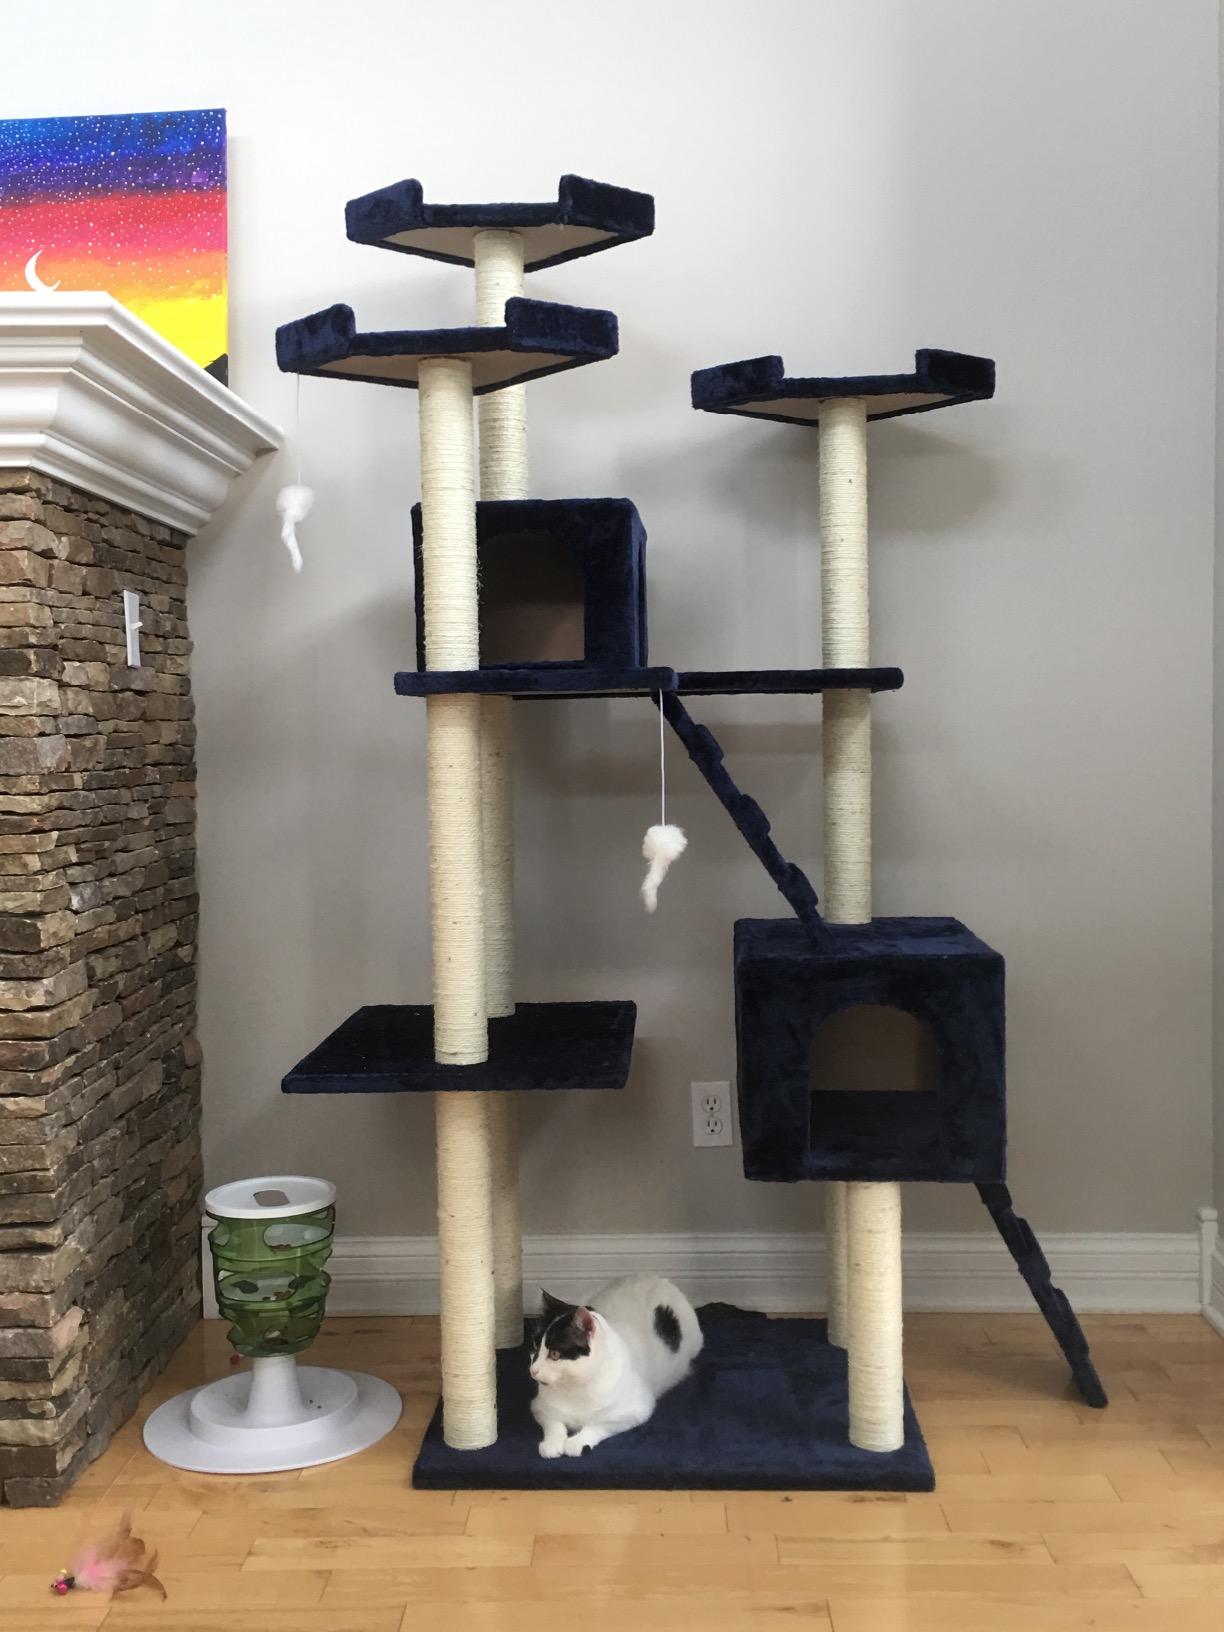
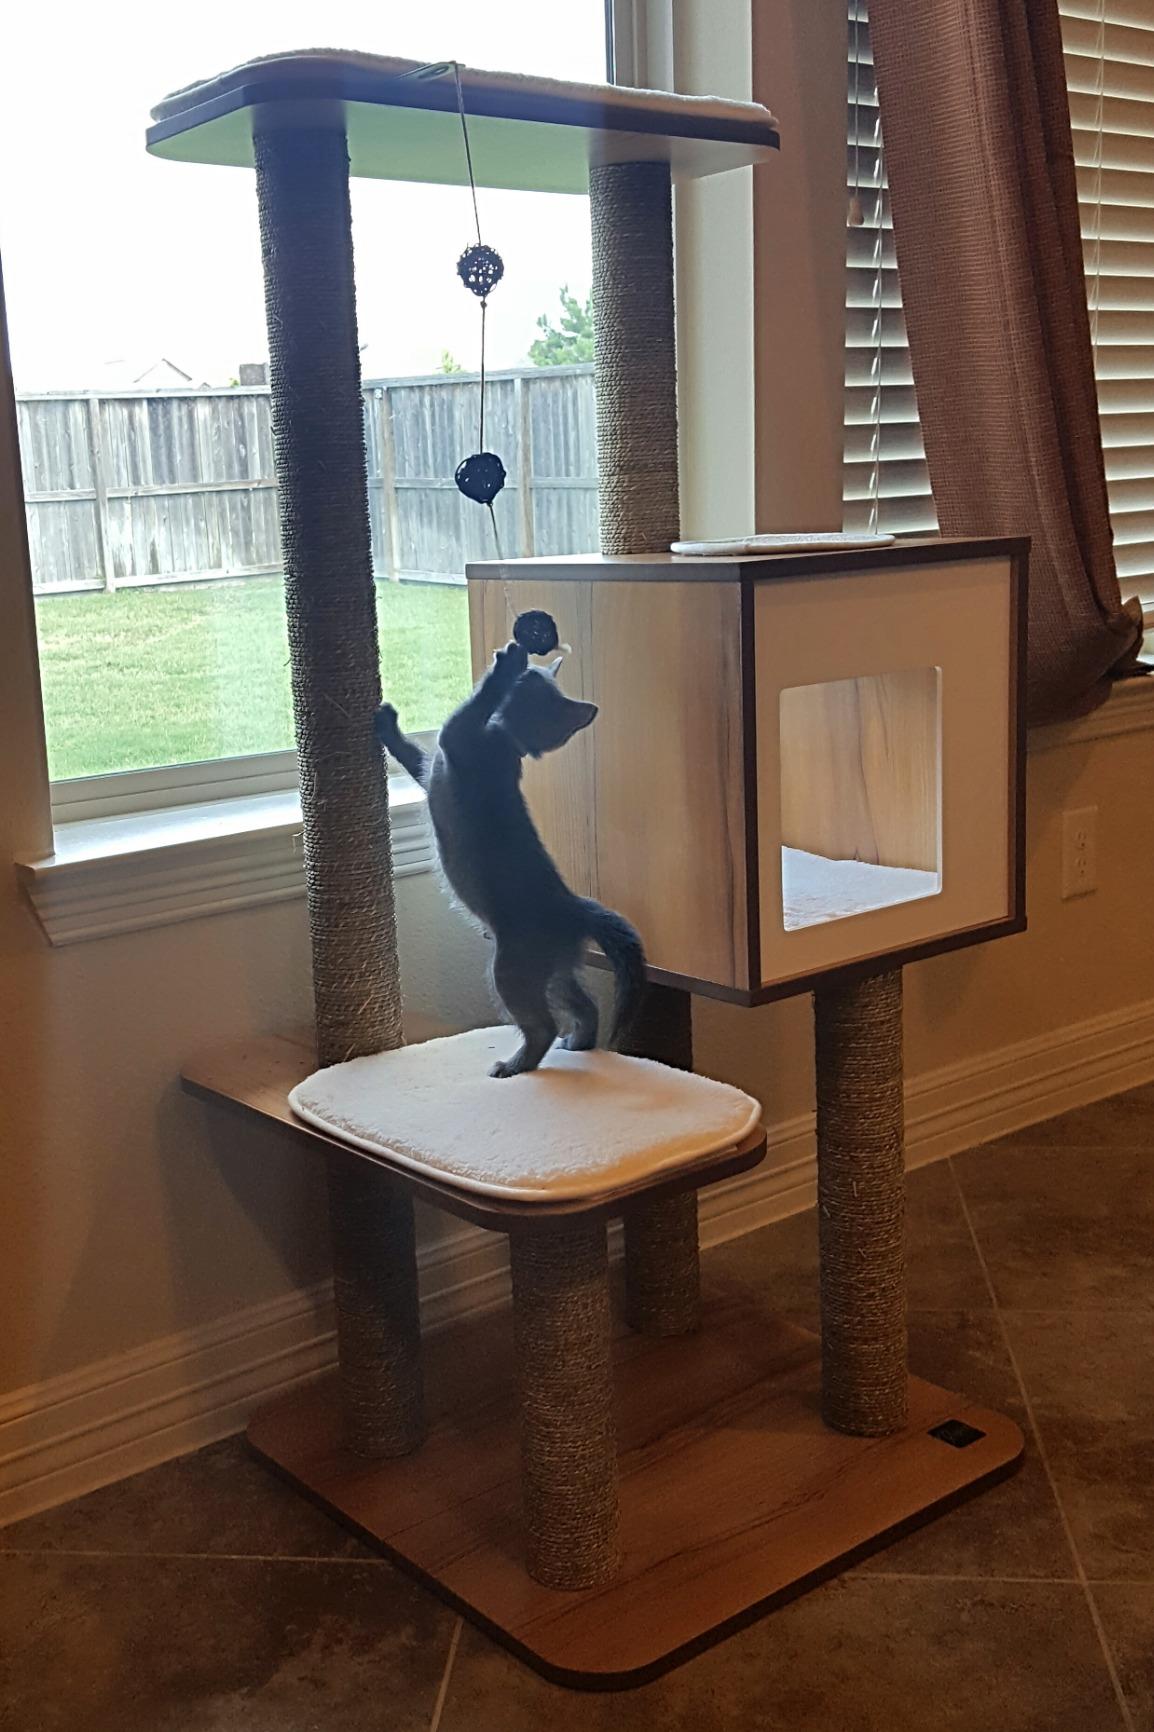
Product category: items_cat tree
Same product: no